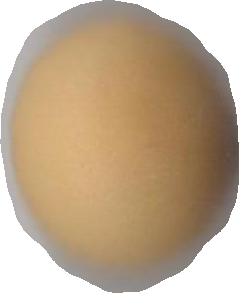
Variety: Dega